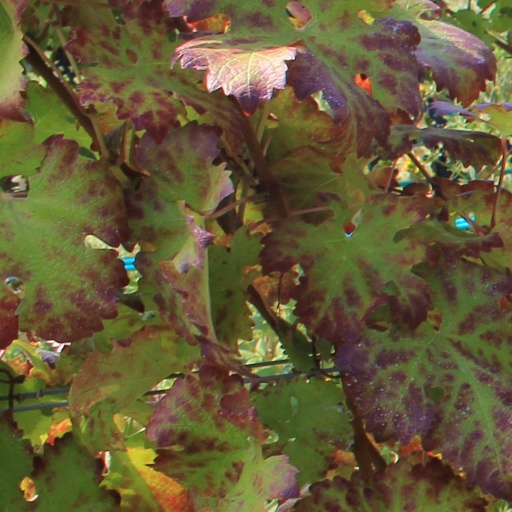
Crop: grape